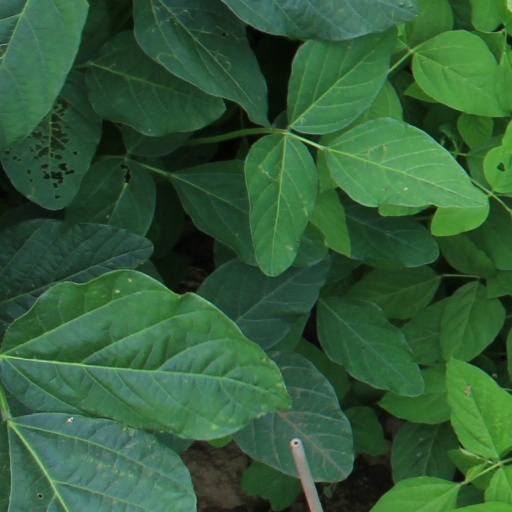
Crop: soybean